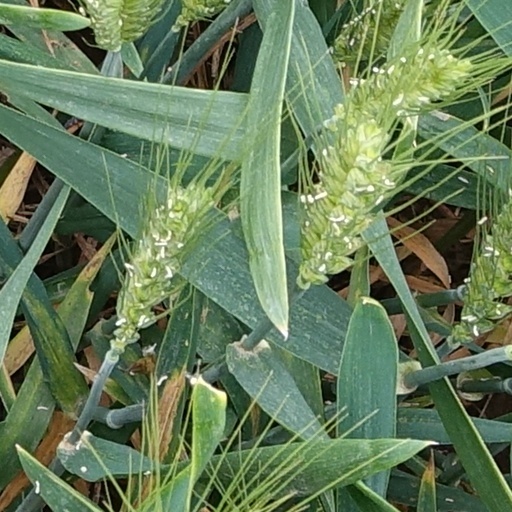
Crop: wheat